Mixed Blood (1916 film)

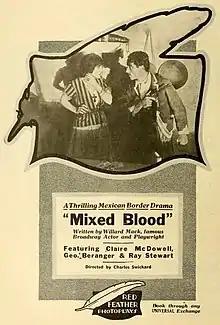
Advertisement

Mixed Blood is a 1916 Western film directed by Charles Swickard, and starring Claire McDowell. It is not known whether the film currently survives.